List of Billboard Best Selling Pop Albums number ones of 1951

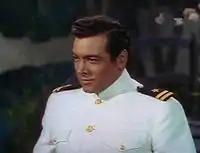
Two albums recorded by Mario Lanza (pictured in 1949) topped the charts in 1951. His album "Mario Lanza Sings Selections from The Great Caruso", featuring songs from the film "The Great Caruso", topped the 33 1/3 and 45 rpm chart for ten weeks each from June to August. His Christmas record "Mario Lanza Sings Christmas Songs" reached number one on both charts in late December.

The "Billboard" magazine publishes a weekly chart that ranks the best-selling albums in the United States. The chart nowadays known as the "Billboard" 200 was titled Best Selling Pop Albums in 1951. Starting with the issue dated July 22, 1950, "Billboard" decided to split the popular albums chart between the two common album formats at the time–33 1/3 rpm and 45 rpm, because the versions of the albums were often not released simultaneously and larger retailers had issues filling out "Billboards" questionnaire.